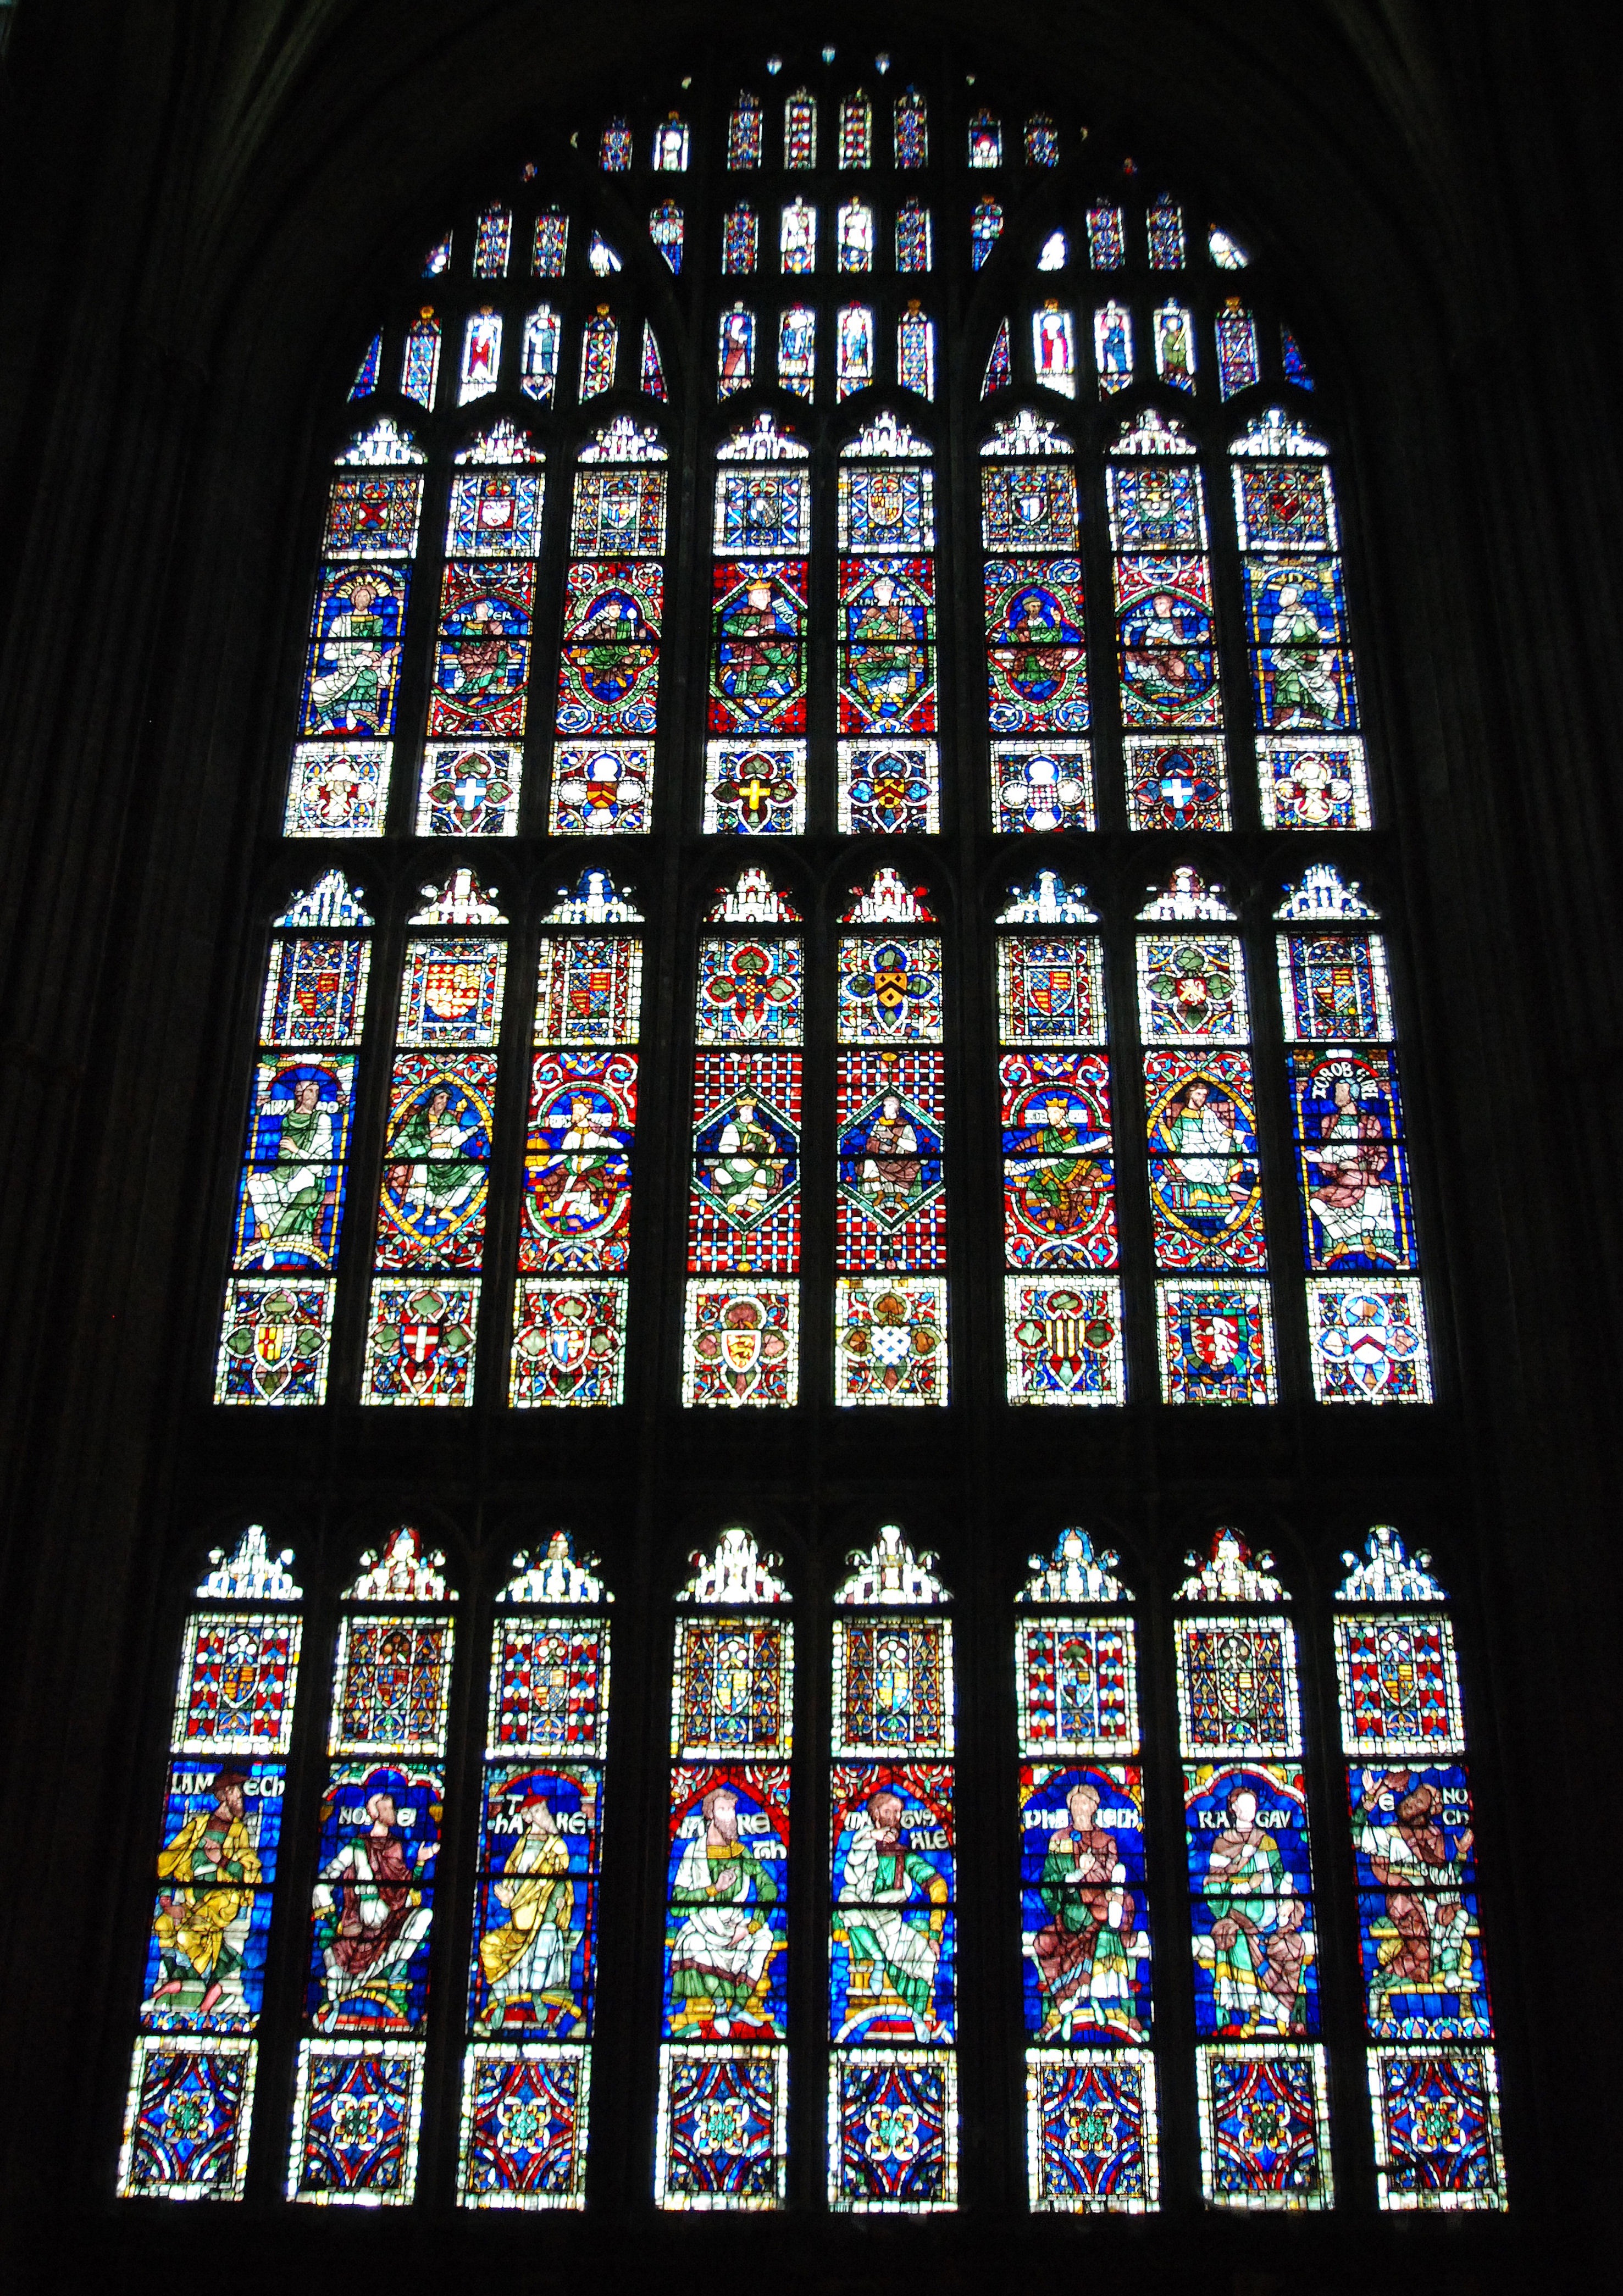
window, glass, cathedral, material, stained glass, religious, symmetry, stained, canterbury, daylighting